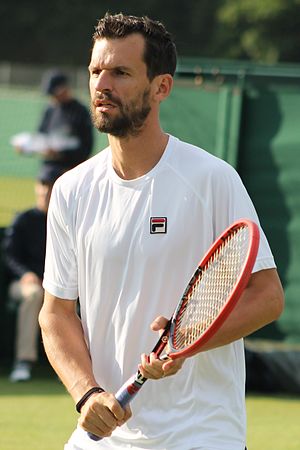
Philipp Petzschner
Philipp Petzschner er en tysk tennisspiller, der blev professionel i 2001. Han har, pr. maj 2009, vundet en enkelt ATP-turnering. Sejren kom ved en turnering i Wien i 2008, hvor han i finalen besejrede franskmanden Gaël Monfils.